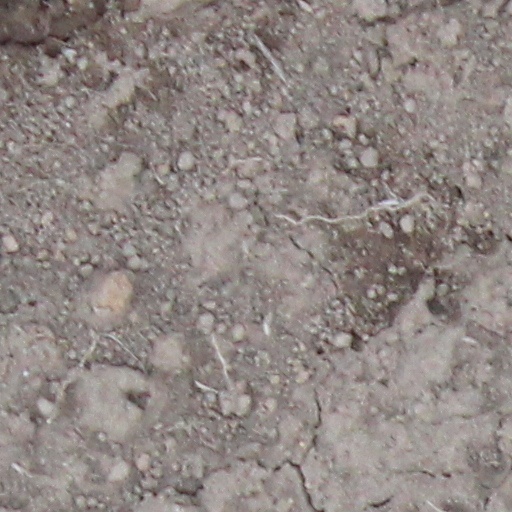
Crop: wheat